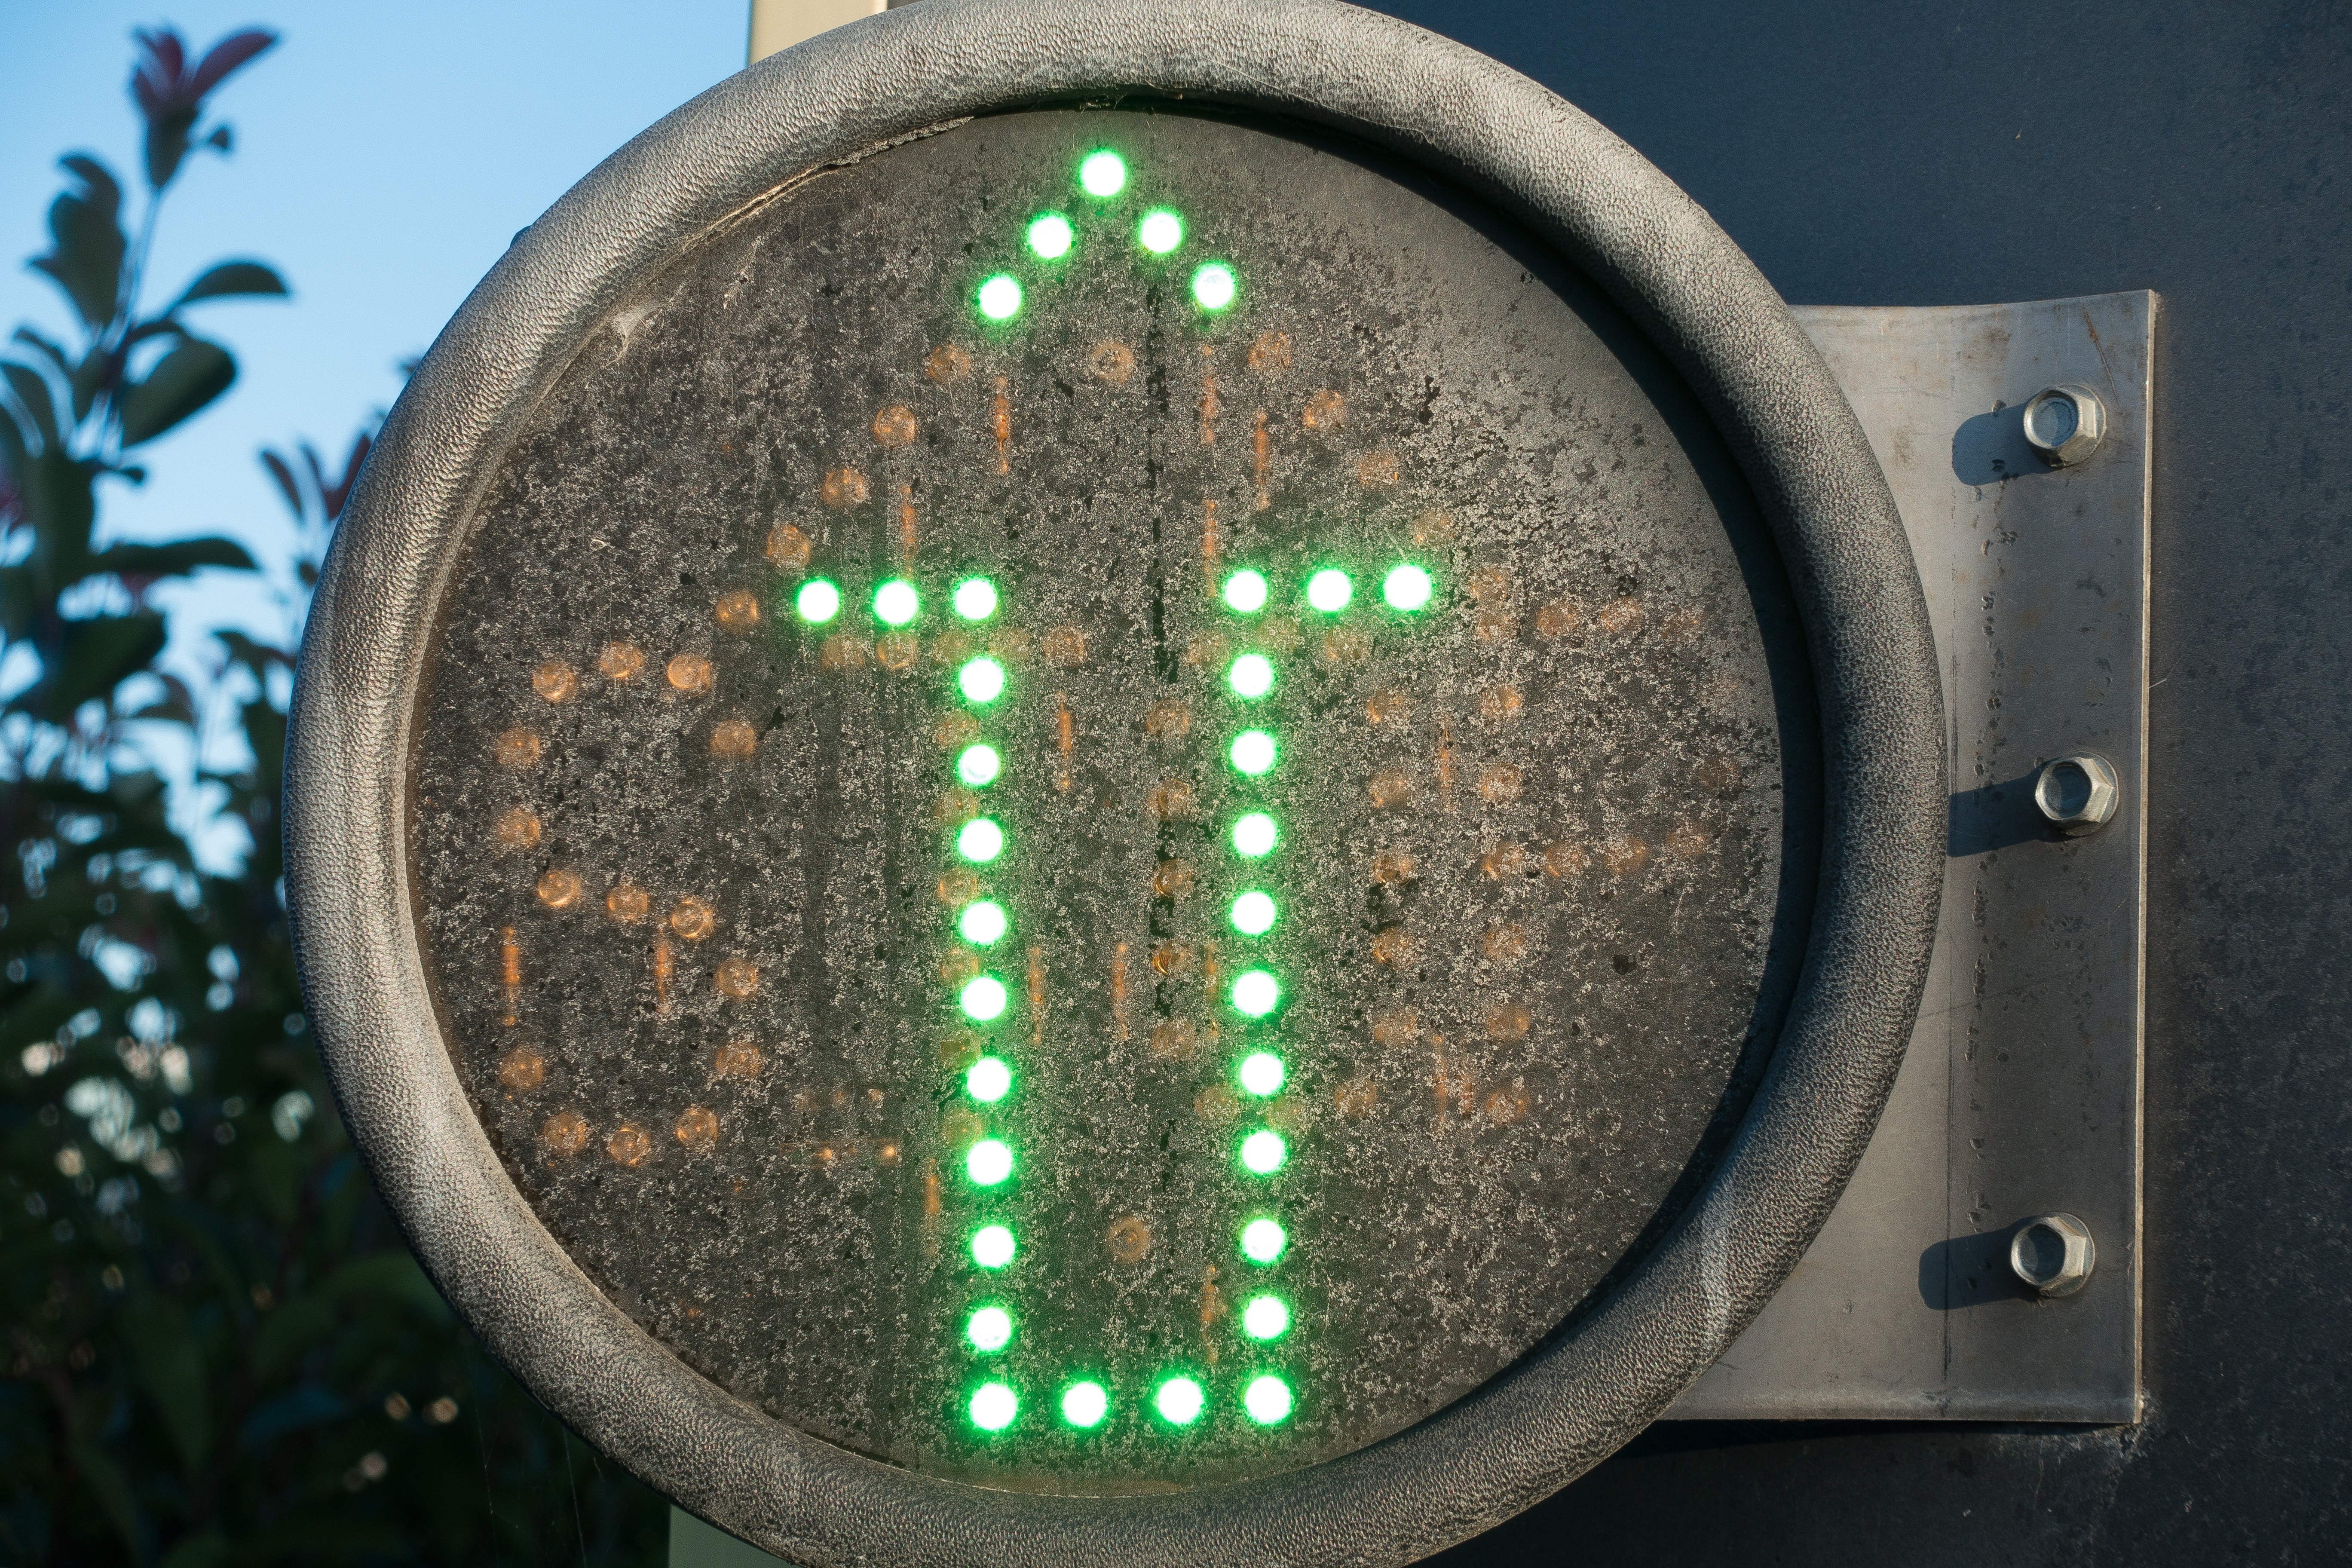
light, window, green, exit, broken, lighting, circle, arrow, car wash, diodes